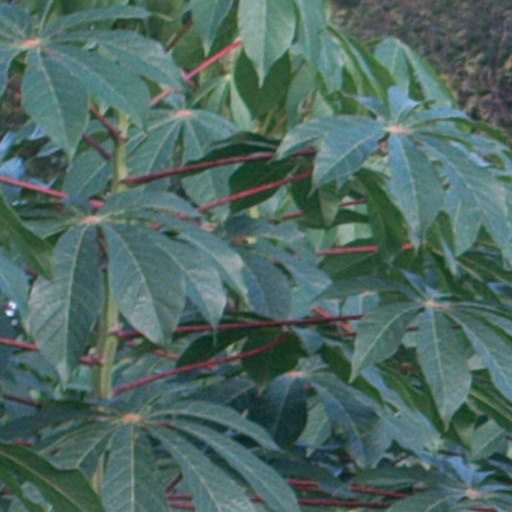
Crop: cassava